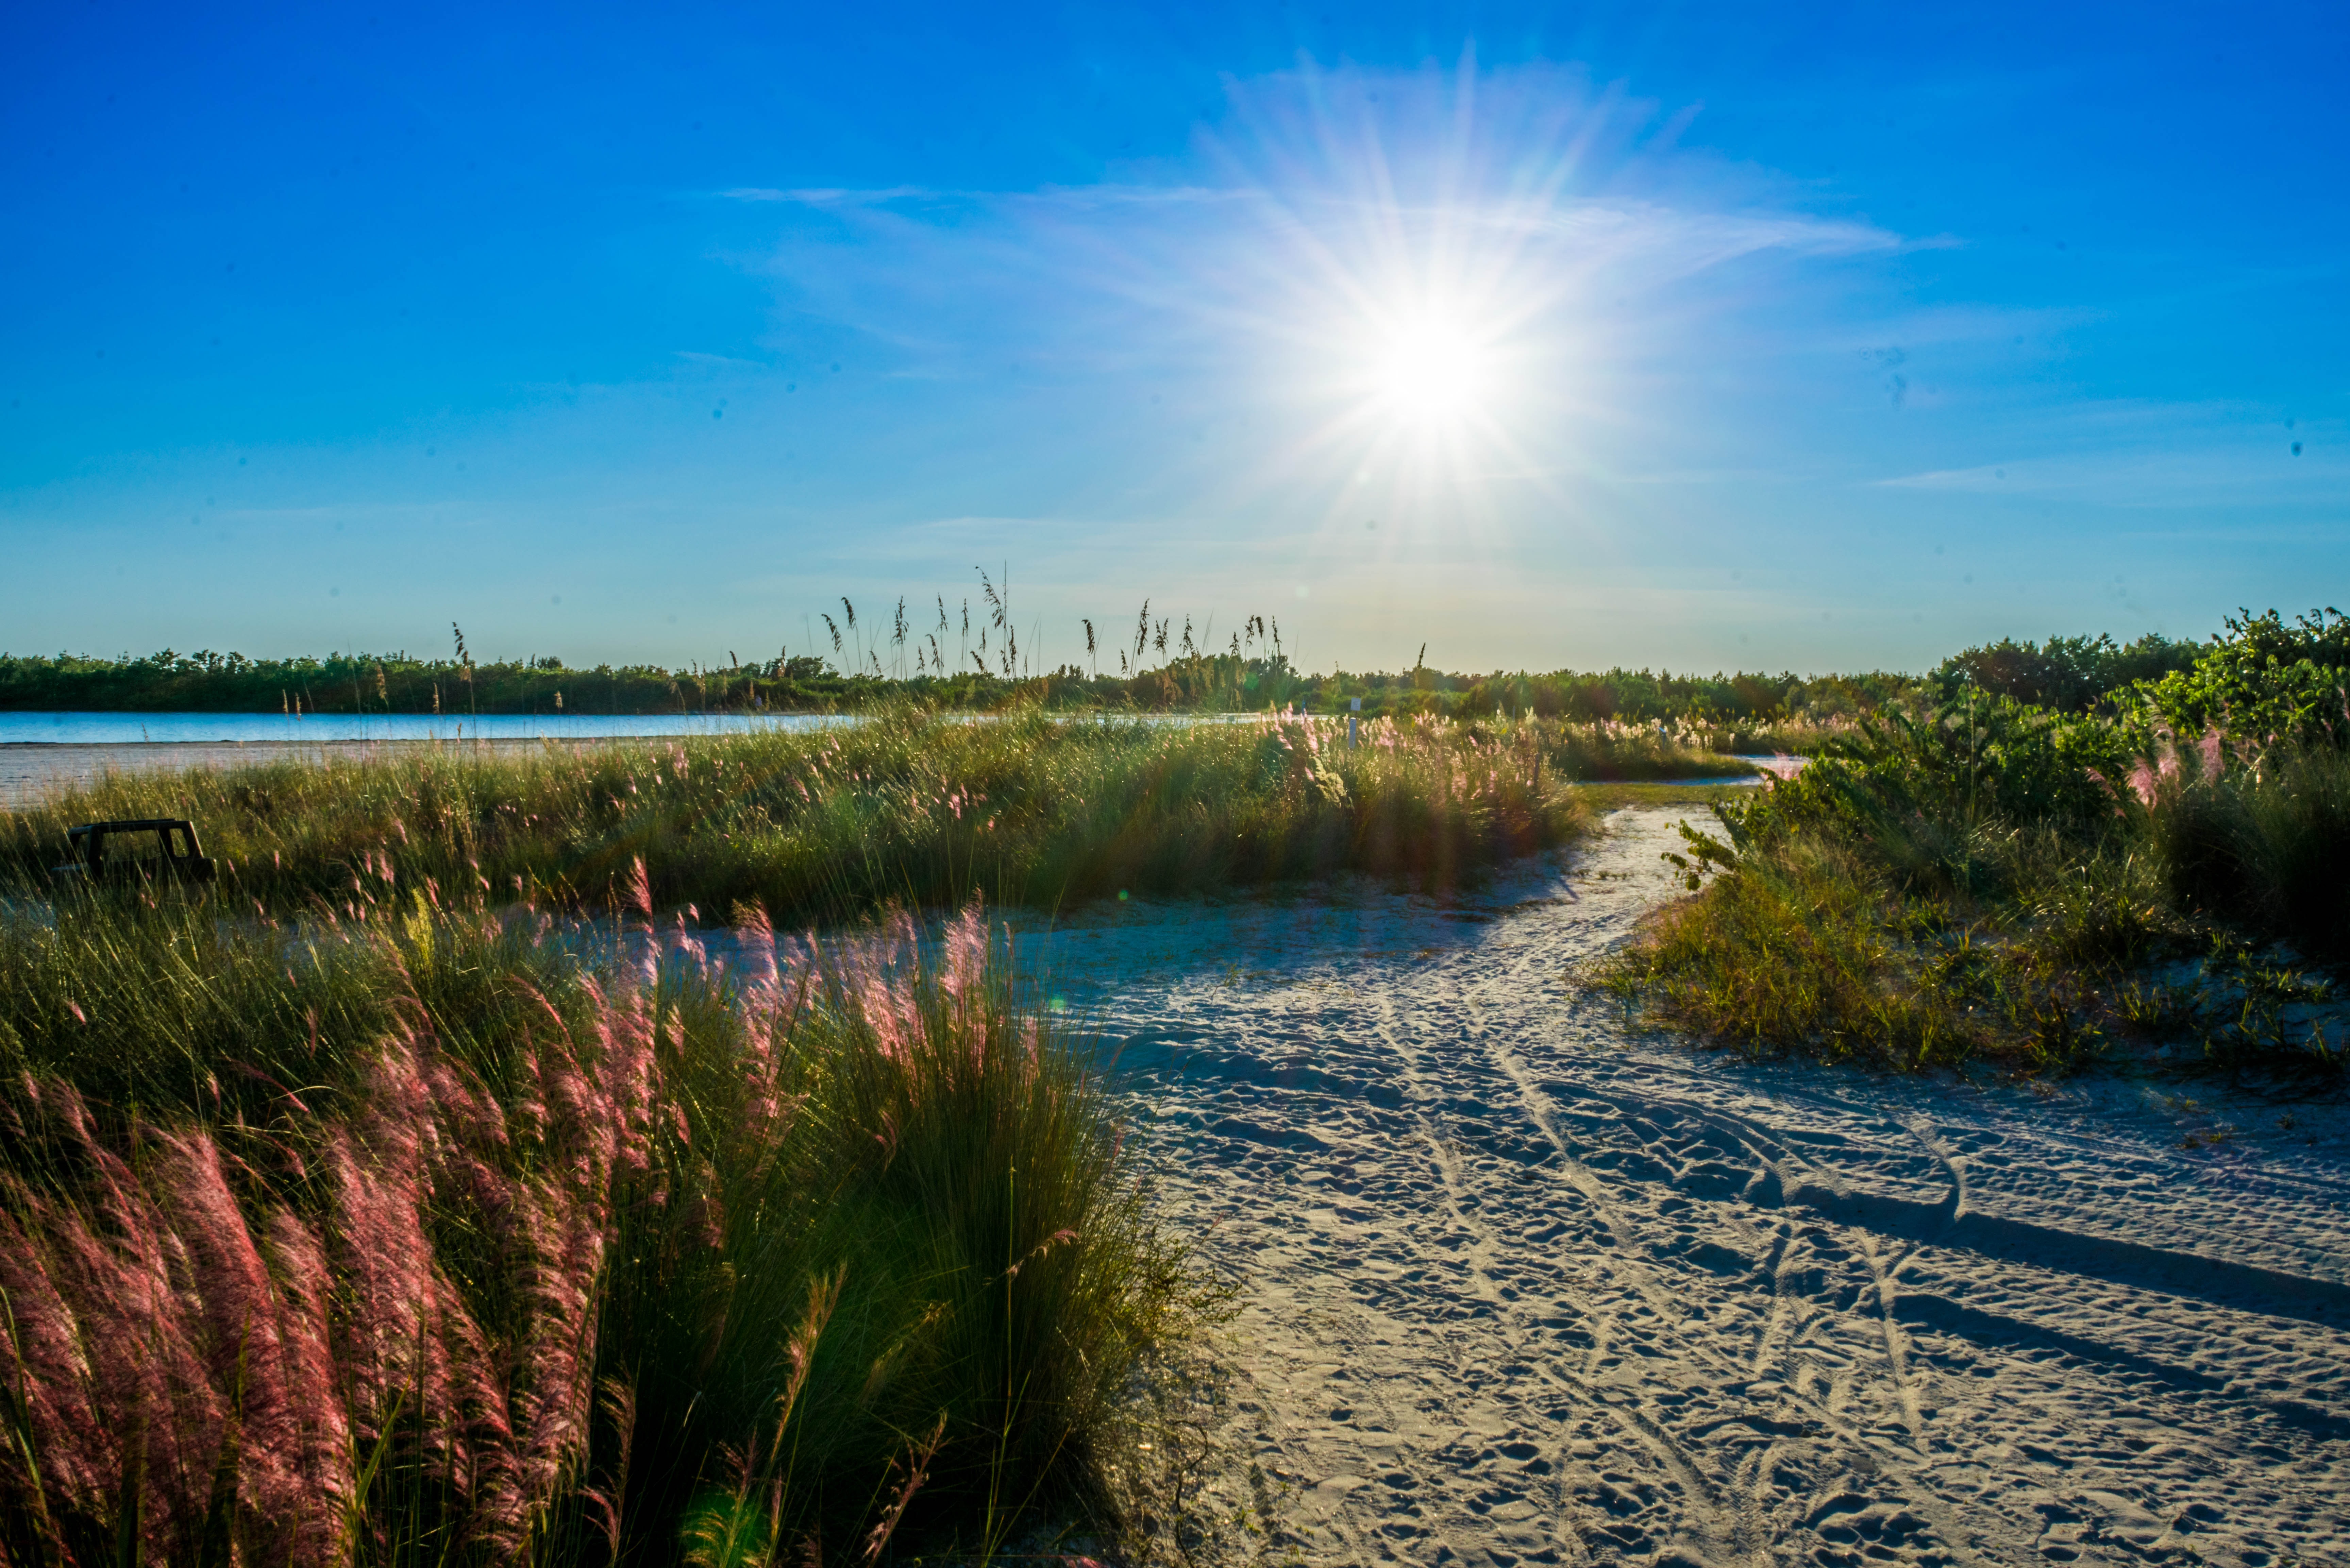
beach, landscape, sea, coast, tree, water, nature, grass, outdoor, ocean, horizon, marsh, cloud, sky, sunrise, sunset, field, prairie, sunlight, morning, shore, lake, dawn, river, summer, dusk, evening, reflection, scenic, blue, reservoir, body of water, wetland, habitat, rural area, sunstar, natural environment, grass family, tigertail beach, marco island